Togolese cuisine

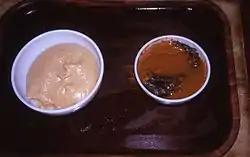
"Fufu" (left) and palm nut soup (right).

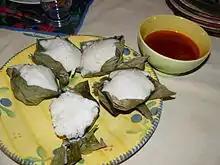
"Ablo", a maize-based food

Togolese style is often a combination of African, French, and German influences. The cuisine has many sauces and different types of "pâté", many of which are made from eggplant, tomato, spinach, and fish. The cuisine combines these foods with various types of meat and vegetables to create flavorful dishes. Roadside food stands sell foods such as groundnuts, omelettes, brochettes, corn-on-the-cob, and cooked prawns.